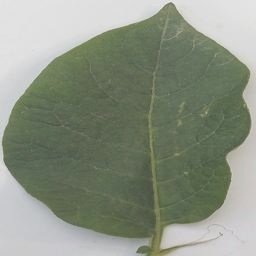
Etiqueta: Sana